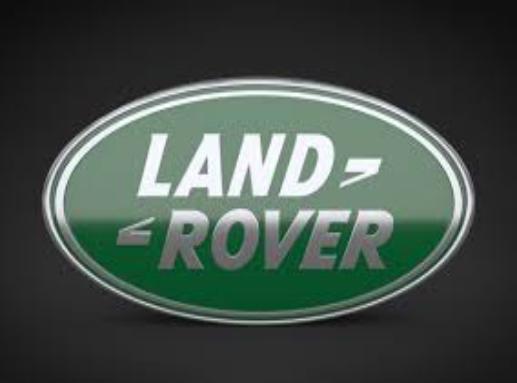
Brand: land rover
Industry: Transportation